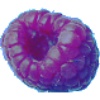
Label: Raspberry 1